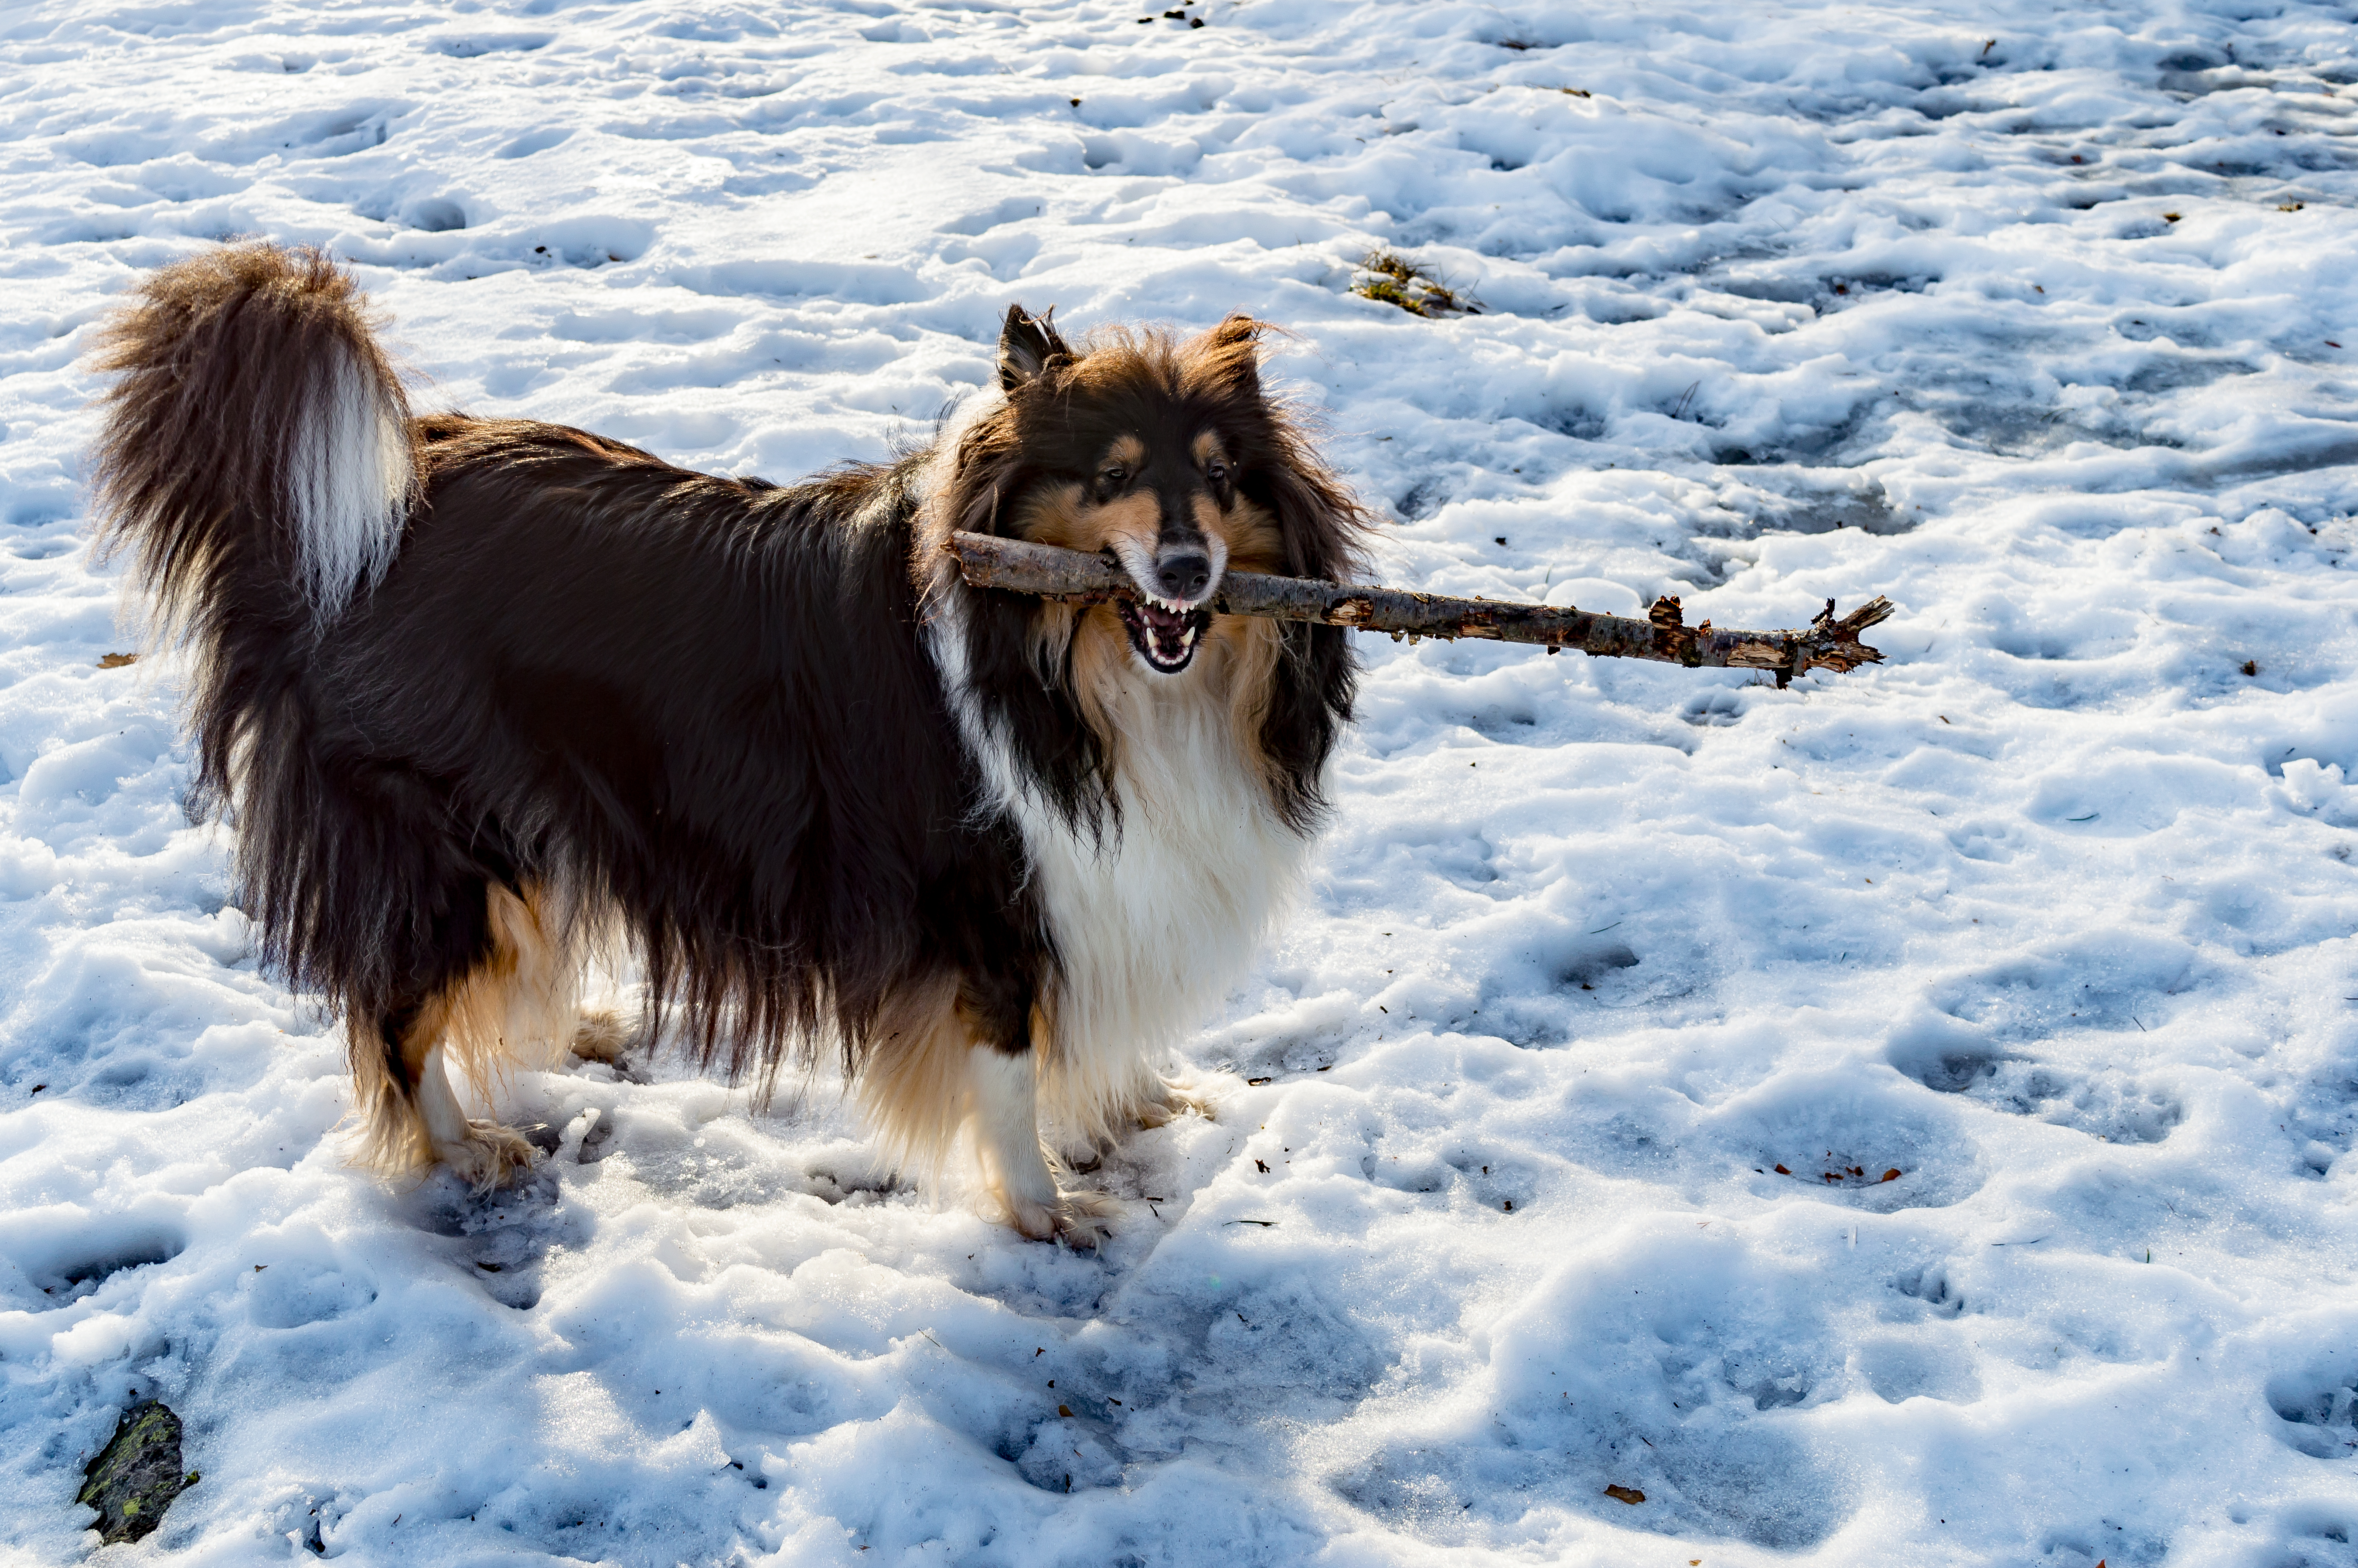
snow, winter, dog, animal, collie, pet, weather, mammal, nikon, season, vertebrate, mm, finland, helsinki, d3200, dog breed, f3556, stick, noomi, pihlajamki, 180550, dog like mammal, dog breed group